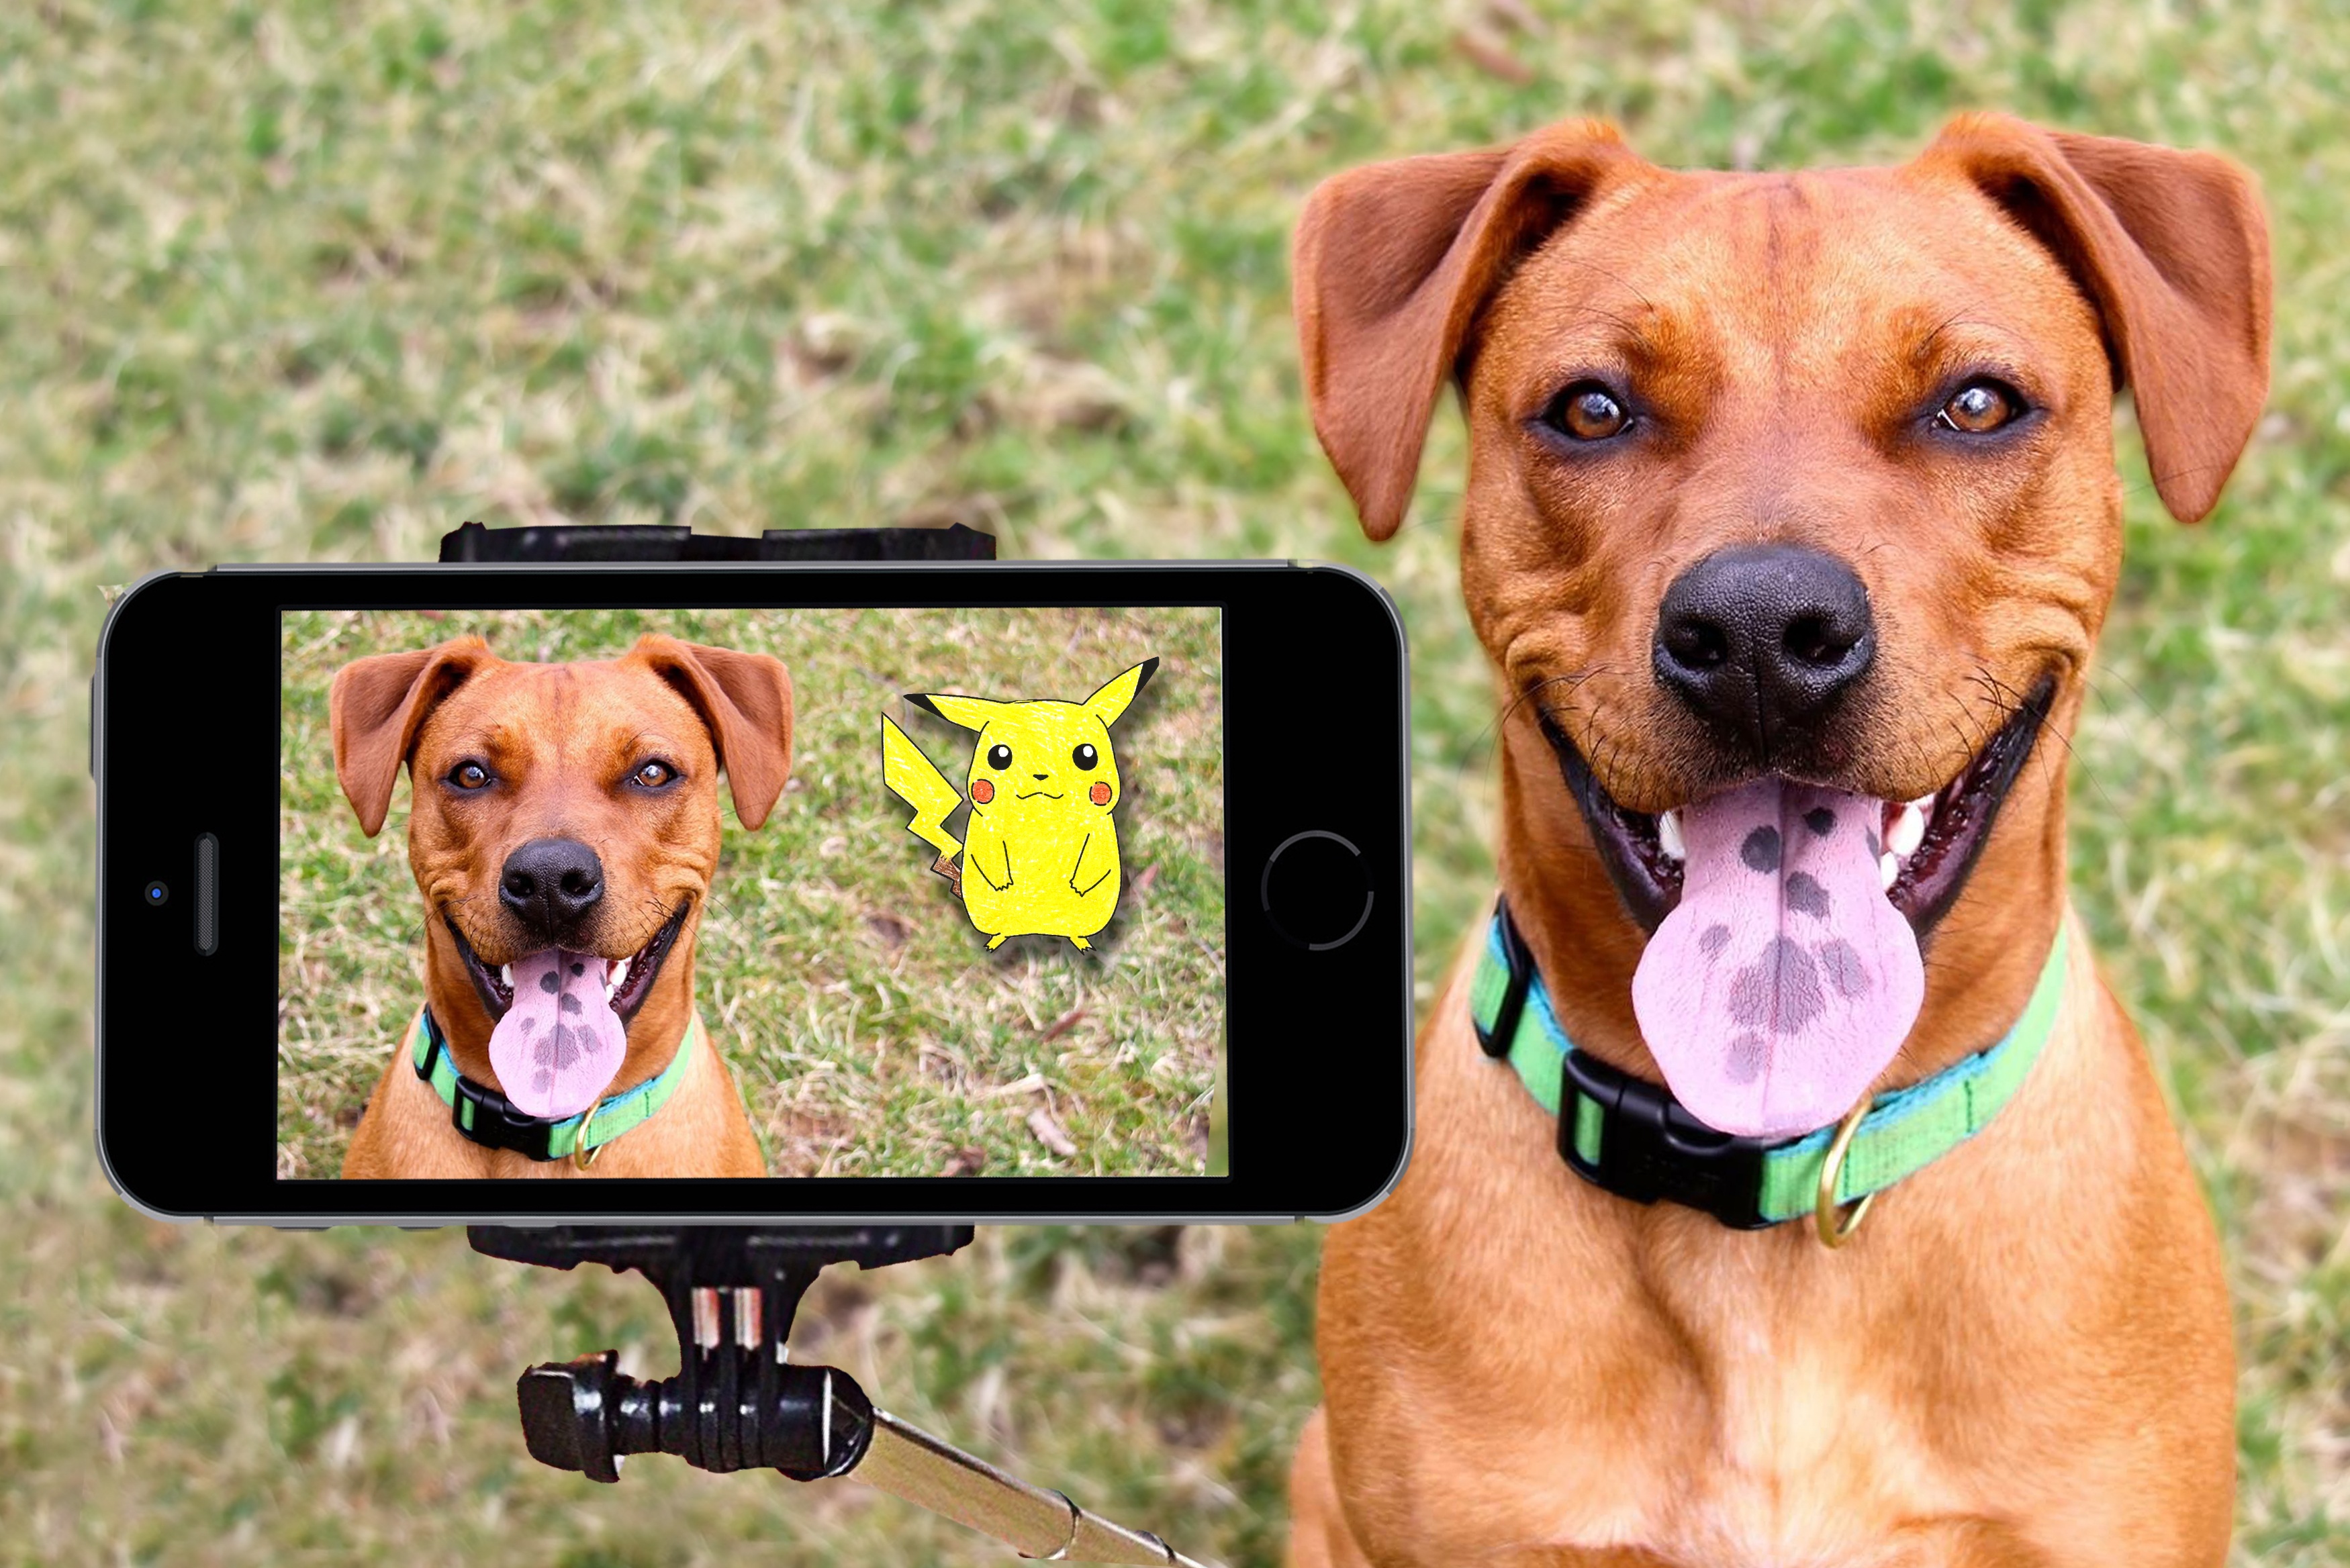
iphone, smartphone, landscape, outdoor, camera, dog, canine, summer, mammal, smiling, fun, happy, selfie, humor, horizontal, tongue, pokemon go, pokemon, dog breed, photo montage, rhodesian ridgeback, pikachu, animal shelter, selfie stick, dog like mammal, black mouth cur, tosa, broholmer, redbone coonhound